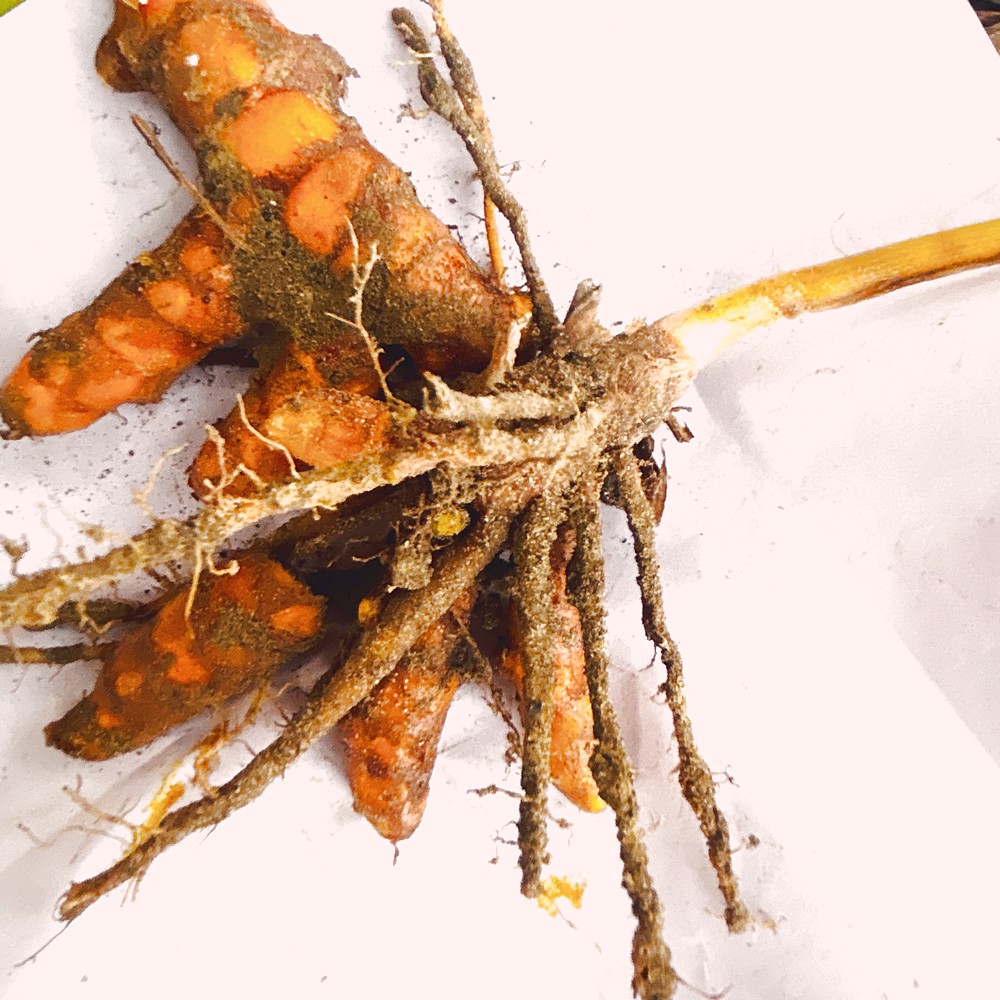
Label: Rhizome Healthy Root